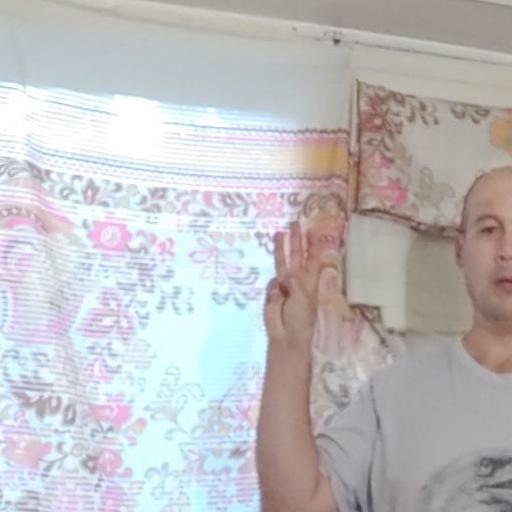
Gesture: three